Adventure Isle (Disneyland Paris)

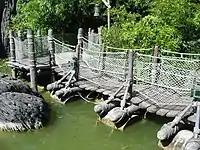
The Floating Bridge, linking the islands.

This island is home to La Cabane des Robinson ("Swiss Family Treehouse)". This iteration of the attraction was given a more detailed environment. For example, under the tree guests can explore "Le Ventre de la Terre" (The Earth's Belly), a network of dark caves filled with roots from the tree above, which the Swiss Family uses as cellar. Also, in "La Mer des Bretteurs" (The Swordsmen Sea) nearby lies the wrecked ship the castaways originally used.